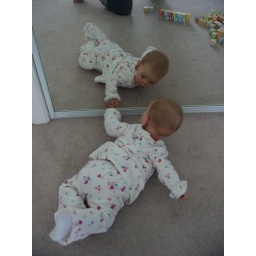
Giving the baby in the mirror the blocks. This was so cute to watch.